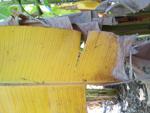
Label: xamthomonas